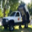
Label: truck